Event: Nepal Earthquake
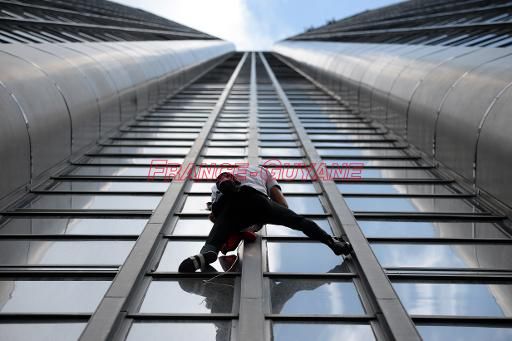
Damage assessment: no_damage